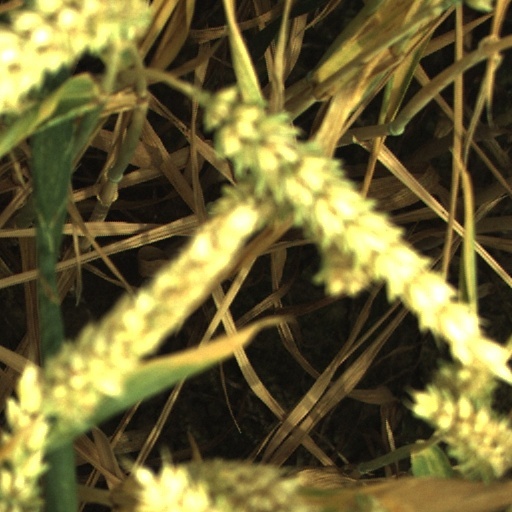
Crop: wheat